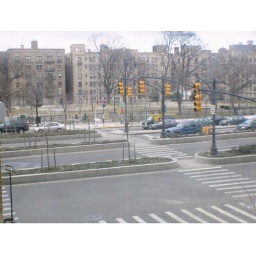
View of the concourse from a 2nd floor window in 930 Grand Concourse